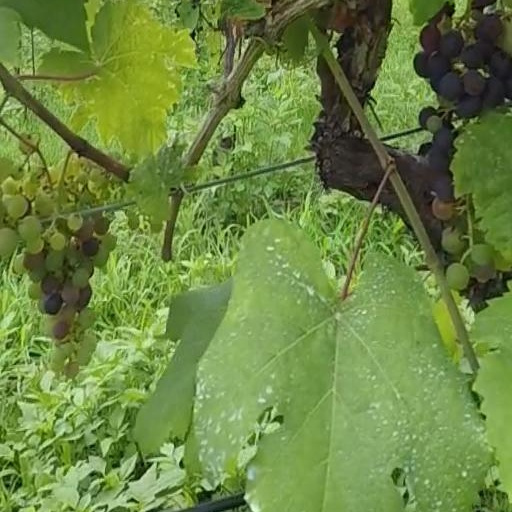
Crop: grape